Hasta Que Me Olvides

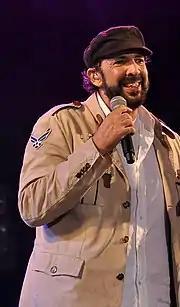
A chance meeting with Dominican Republic singer-songwriter Juan Luis Guerra ("pictured") led to him composing "Hasta Que Me Olvides" for Luis Miguel.

In 1991 Miguel released his eighth studio album "Romance", a collection of classic boleros. The album, which was produced by Armando Manzanero and arranged by Bebu Silvetti, was a commercial success in Latin America and sold over seven million copies worldwide. It revived interest in the bolero genre and was the first record by a Spanish-speaking artist to be certified gold in Brazil, Taiwan and the United States. In spite of the album's success, Miguel did not want to release a follow-up record that was similar to "Romance". When asked why he chose not to record more boleros, he replied, "I wanted to try my music, just forgetting a little bit about those boleros that everyone knows." The singer began working with the composers for the album a year before recording in a studio in 1992; in Miguel's words, he wanted to "discuss the works, the themes, and melodies; ... The creation of an album has to be part of me or else I would not be able to interpret it, or sing in it."